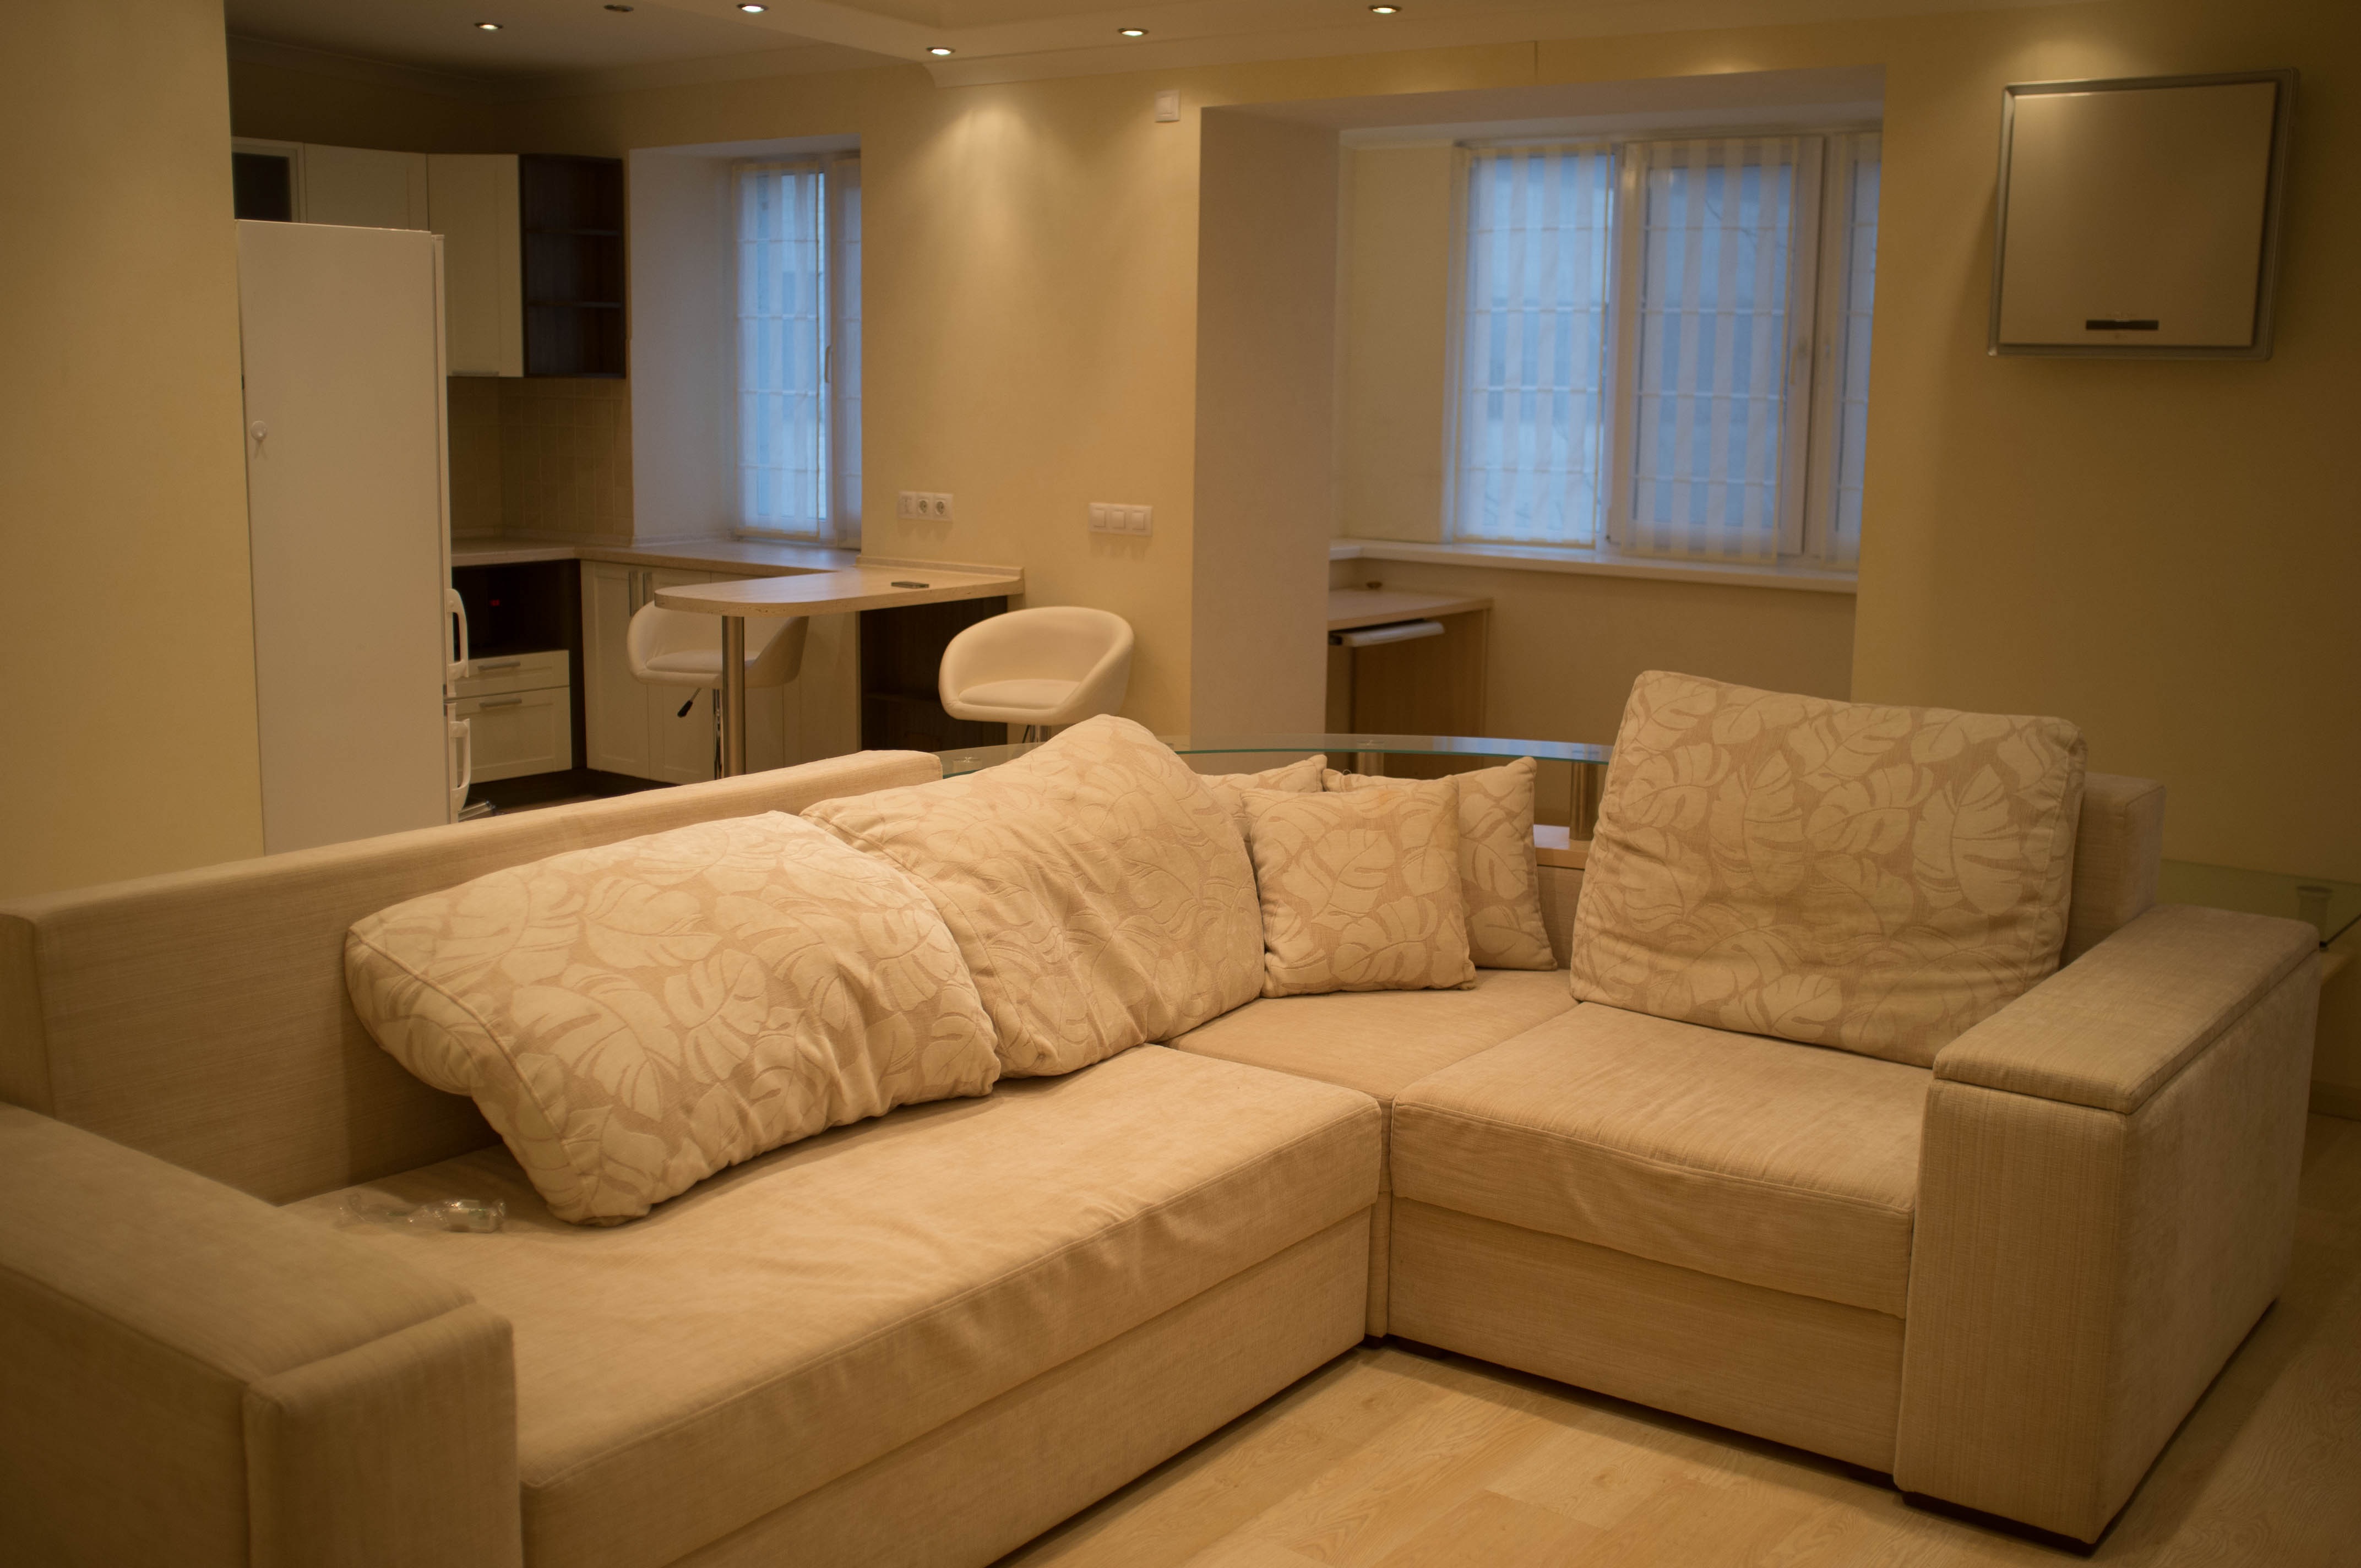
chair, floor, home, yacht, cottage, property, living room, furniture, room, sofa, apartment, couch, interior design, estate, suite